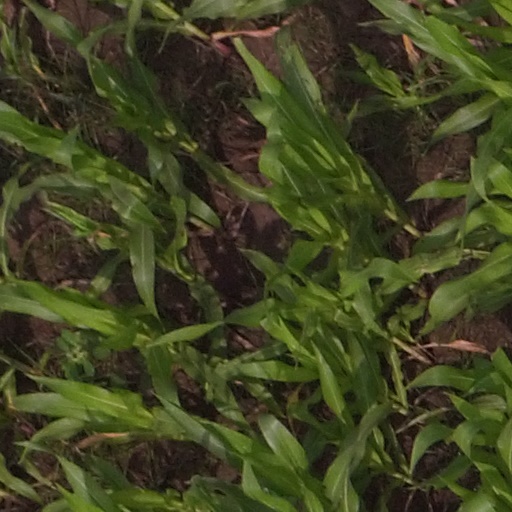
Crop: maize; corn